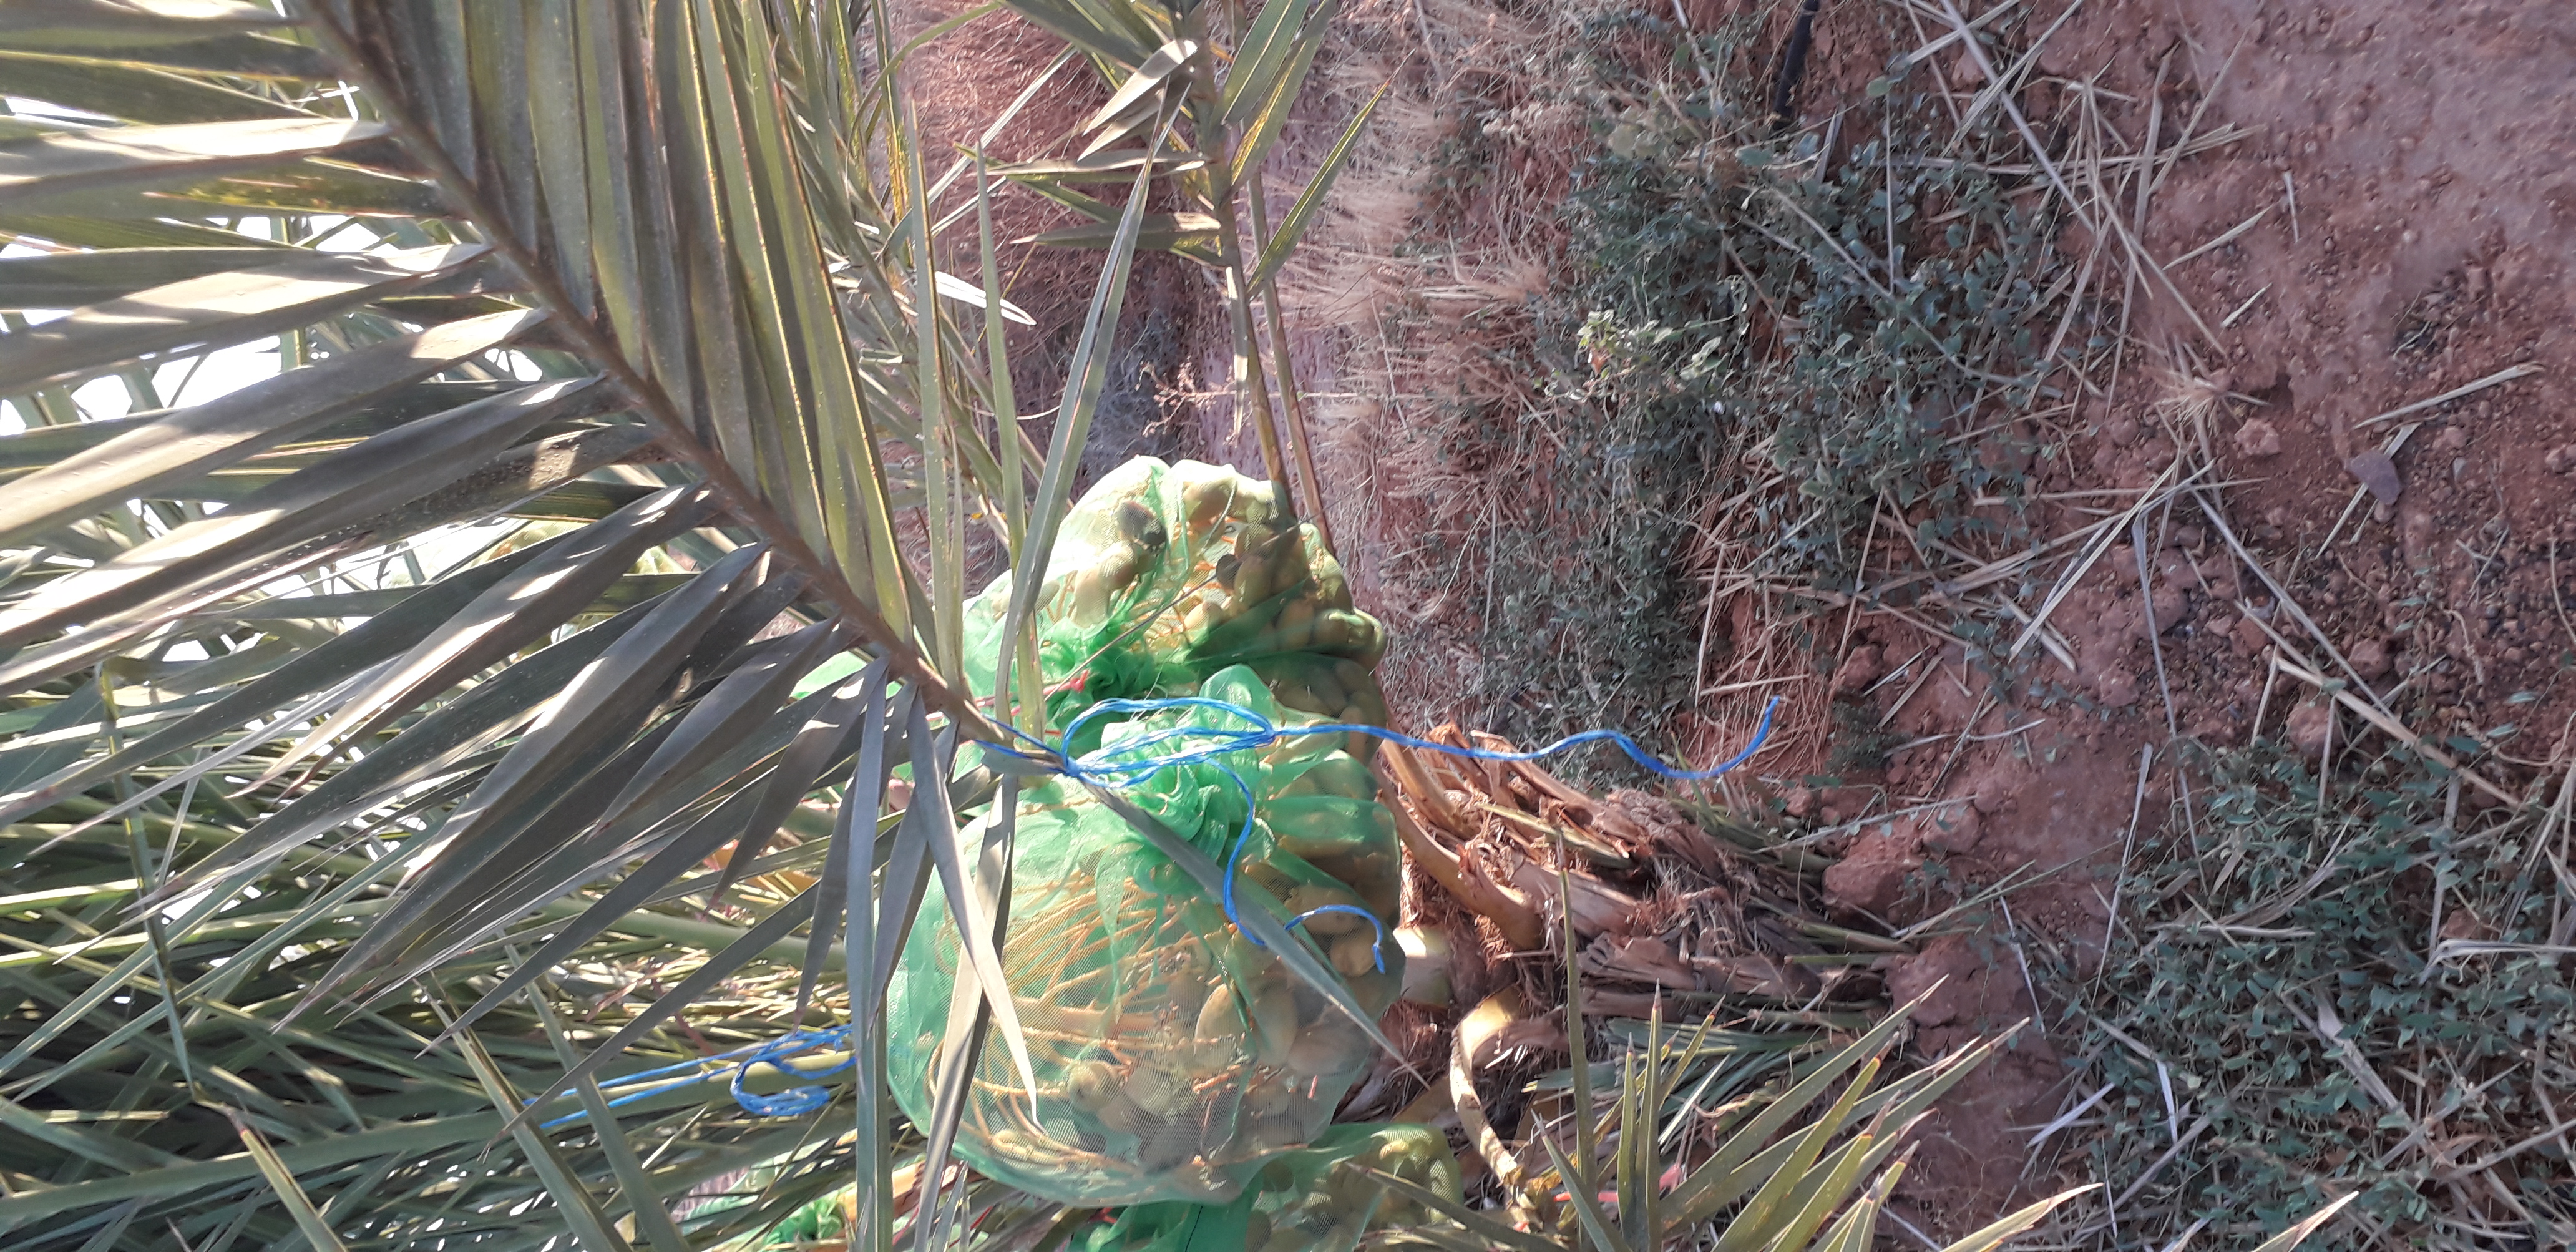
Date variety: Boumajhoul